First Family (film)

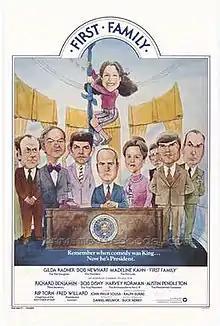
Theatrical release poster

First Family is a 1980 American comedy film written and directed by comedian and actor Buck Henry, and starring Bob Newhart, Madeline Kahn, Gilda Radner, Harvey Korman, Rip Torn, Austin Pendleton, Fred Willard and Richard Benjamin. It received negative reviews.